Federal Authority for Railway Accident Investigation

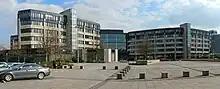
The BMVI offices in Bonn had the head office of the EUB.

The Federal Authority for Railway Accident Investigation (BEU) is an agency of the Government of Germany established in 2017 and charged with investigating rail accidents. Its head office is in Bonn.